Ultraroyalists

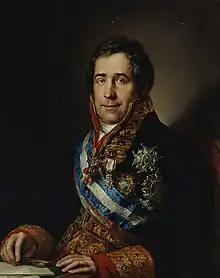
Francisco Tadeo Calomarde, Secretary of the Department of Grace and Justice from 1823 to 1833, was the most influential ultra during the Ominous Decade. He fell from favor due to his role in the Events of La Granja in 1832 and fled to France disguised as a monk.

During the Ominous Decade (1823–1833) of Ferdinand VII of Spain's reign, the ultraroyalists (Spanish: "ultrarrealistas"), also known as apostolics ("apostólicos"), ultra-absolutists ("ultraabsolutistas"), or simply ultras ("ultras"), were staunch advocates of uncompromising, extremist, or "pure" absolutism. They stood in opposition to the "reformist" absolutists, who favored moderating absolutism in response to pressures from the Quadruple Alliance and Restoration France. The latter's intervention in Spain in October 1823 had ended the constitutional regime of the Liberal Triennium, established following the successful "pronunciamiento" of Riego in January 1820.